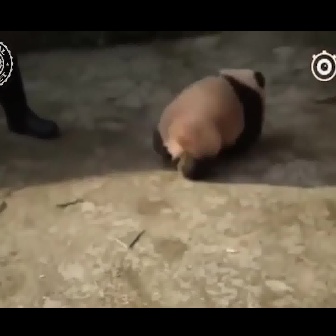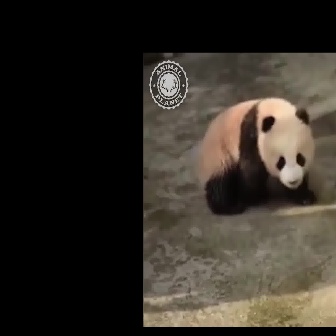
  Please identify the target specified by the bounding box [152,68,264,181] in the first image and locate it in the second image. Return the coordinates in [x_min,y_min,x_max,y_max] format.
Answer: [199,96,317,214]